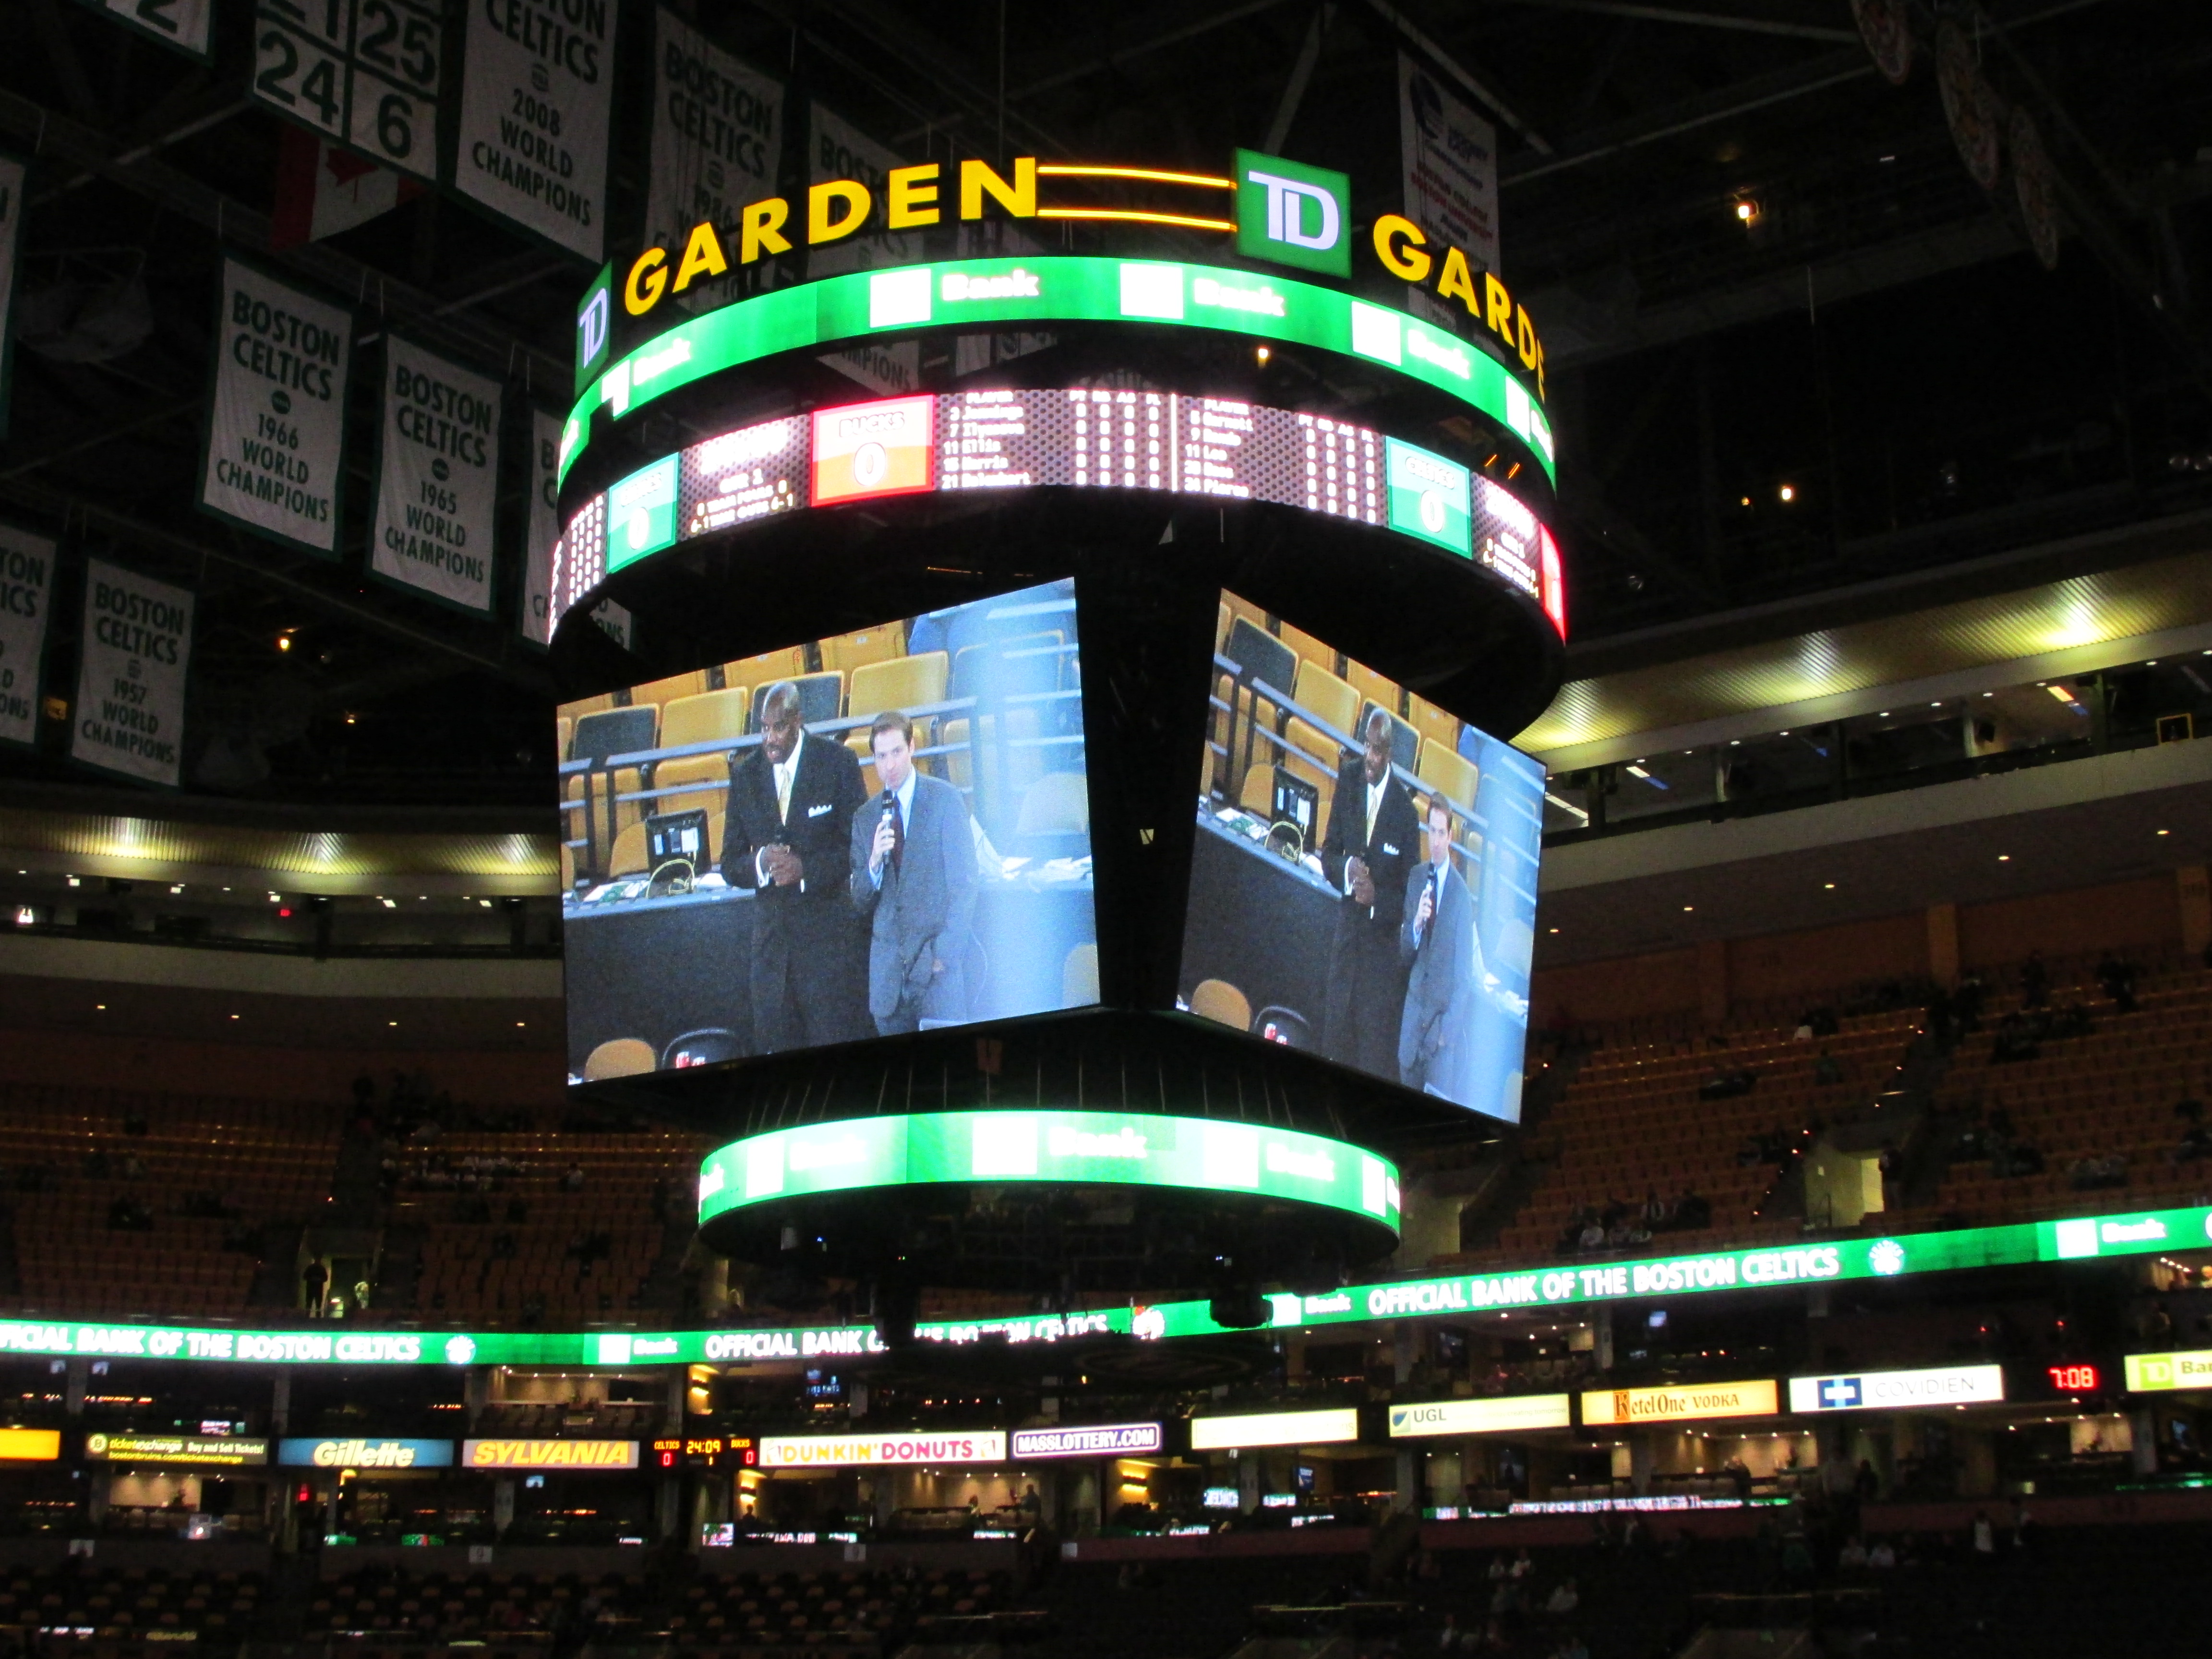
TD Garden, Boston Celtics, sports, basketball, nba, night, structure, metropolitan area, sport venue, metropolis, city, electronic signage, downtown, building